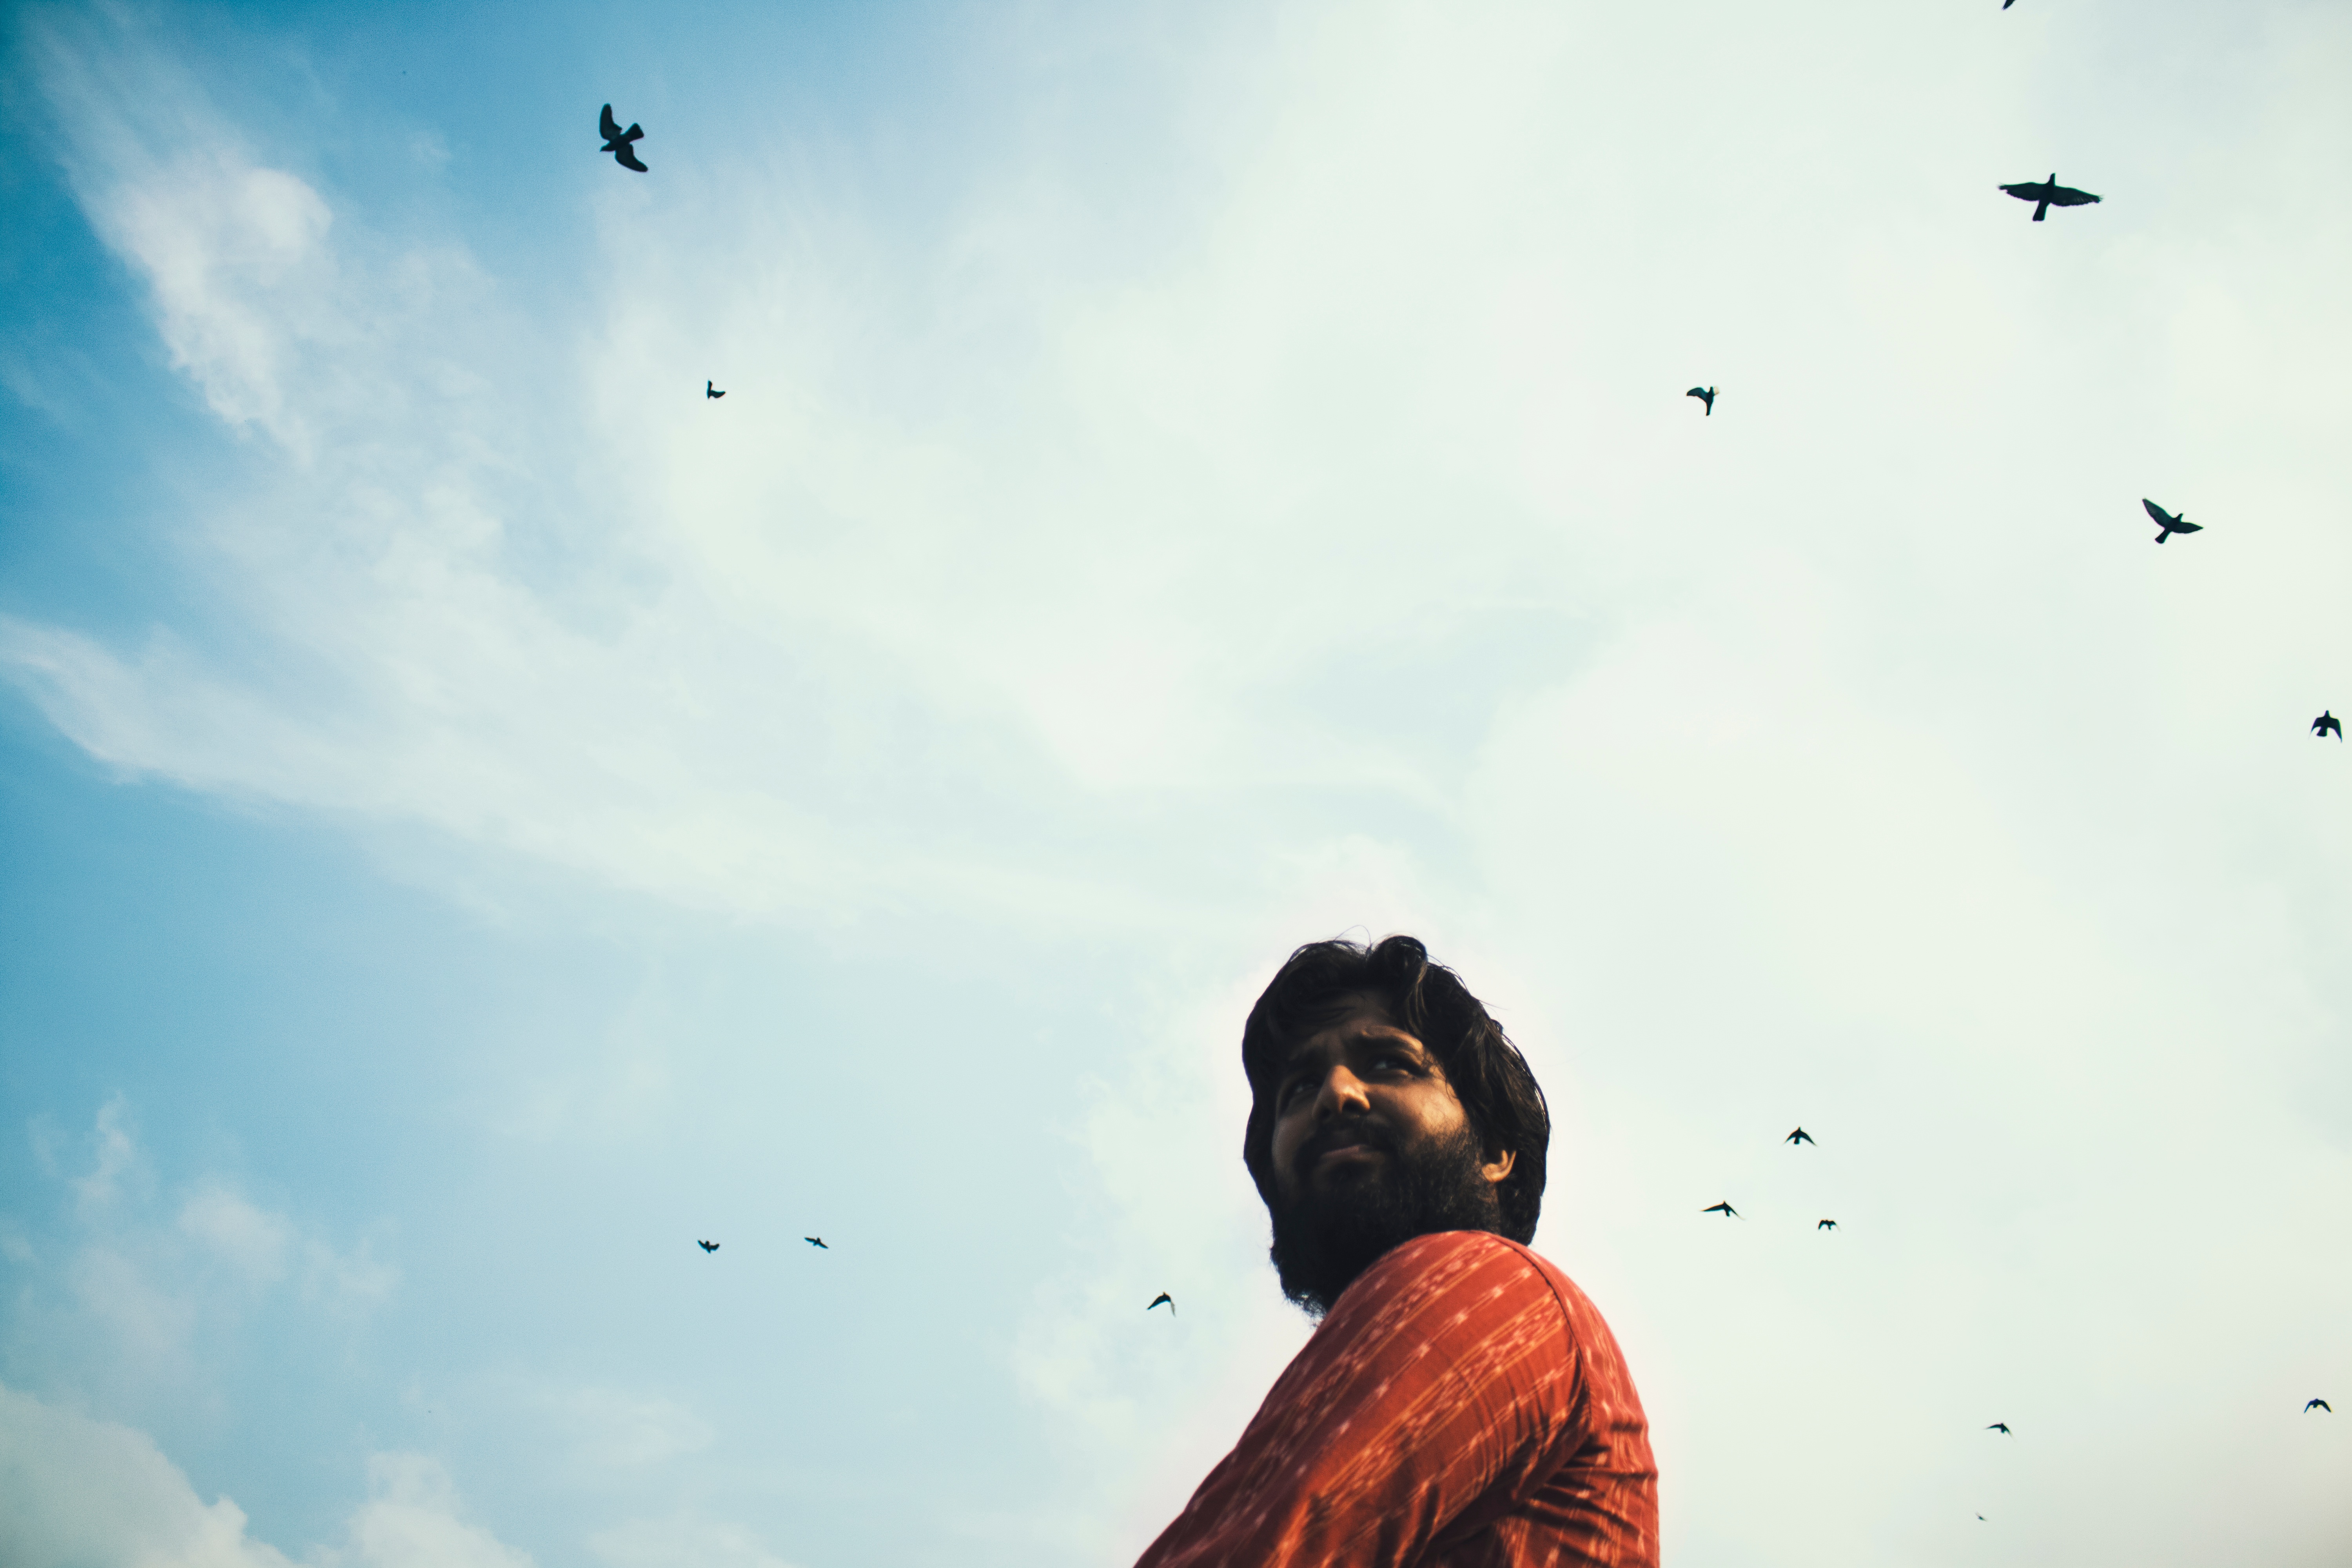
bird, cloud, sky, wind, flight, blue, toy, atmosphere of earth, windsports, kite sports